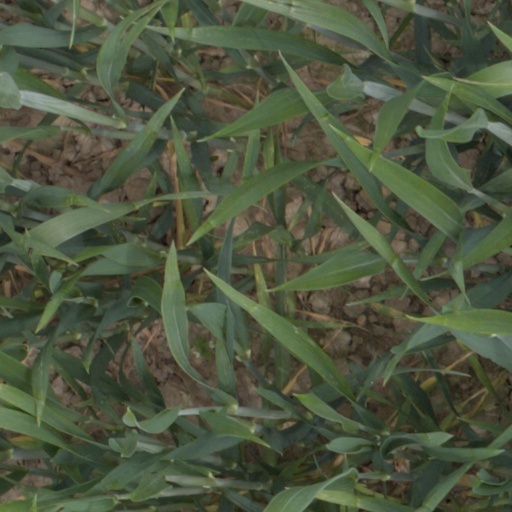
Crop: wheat